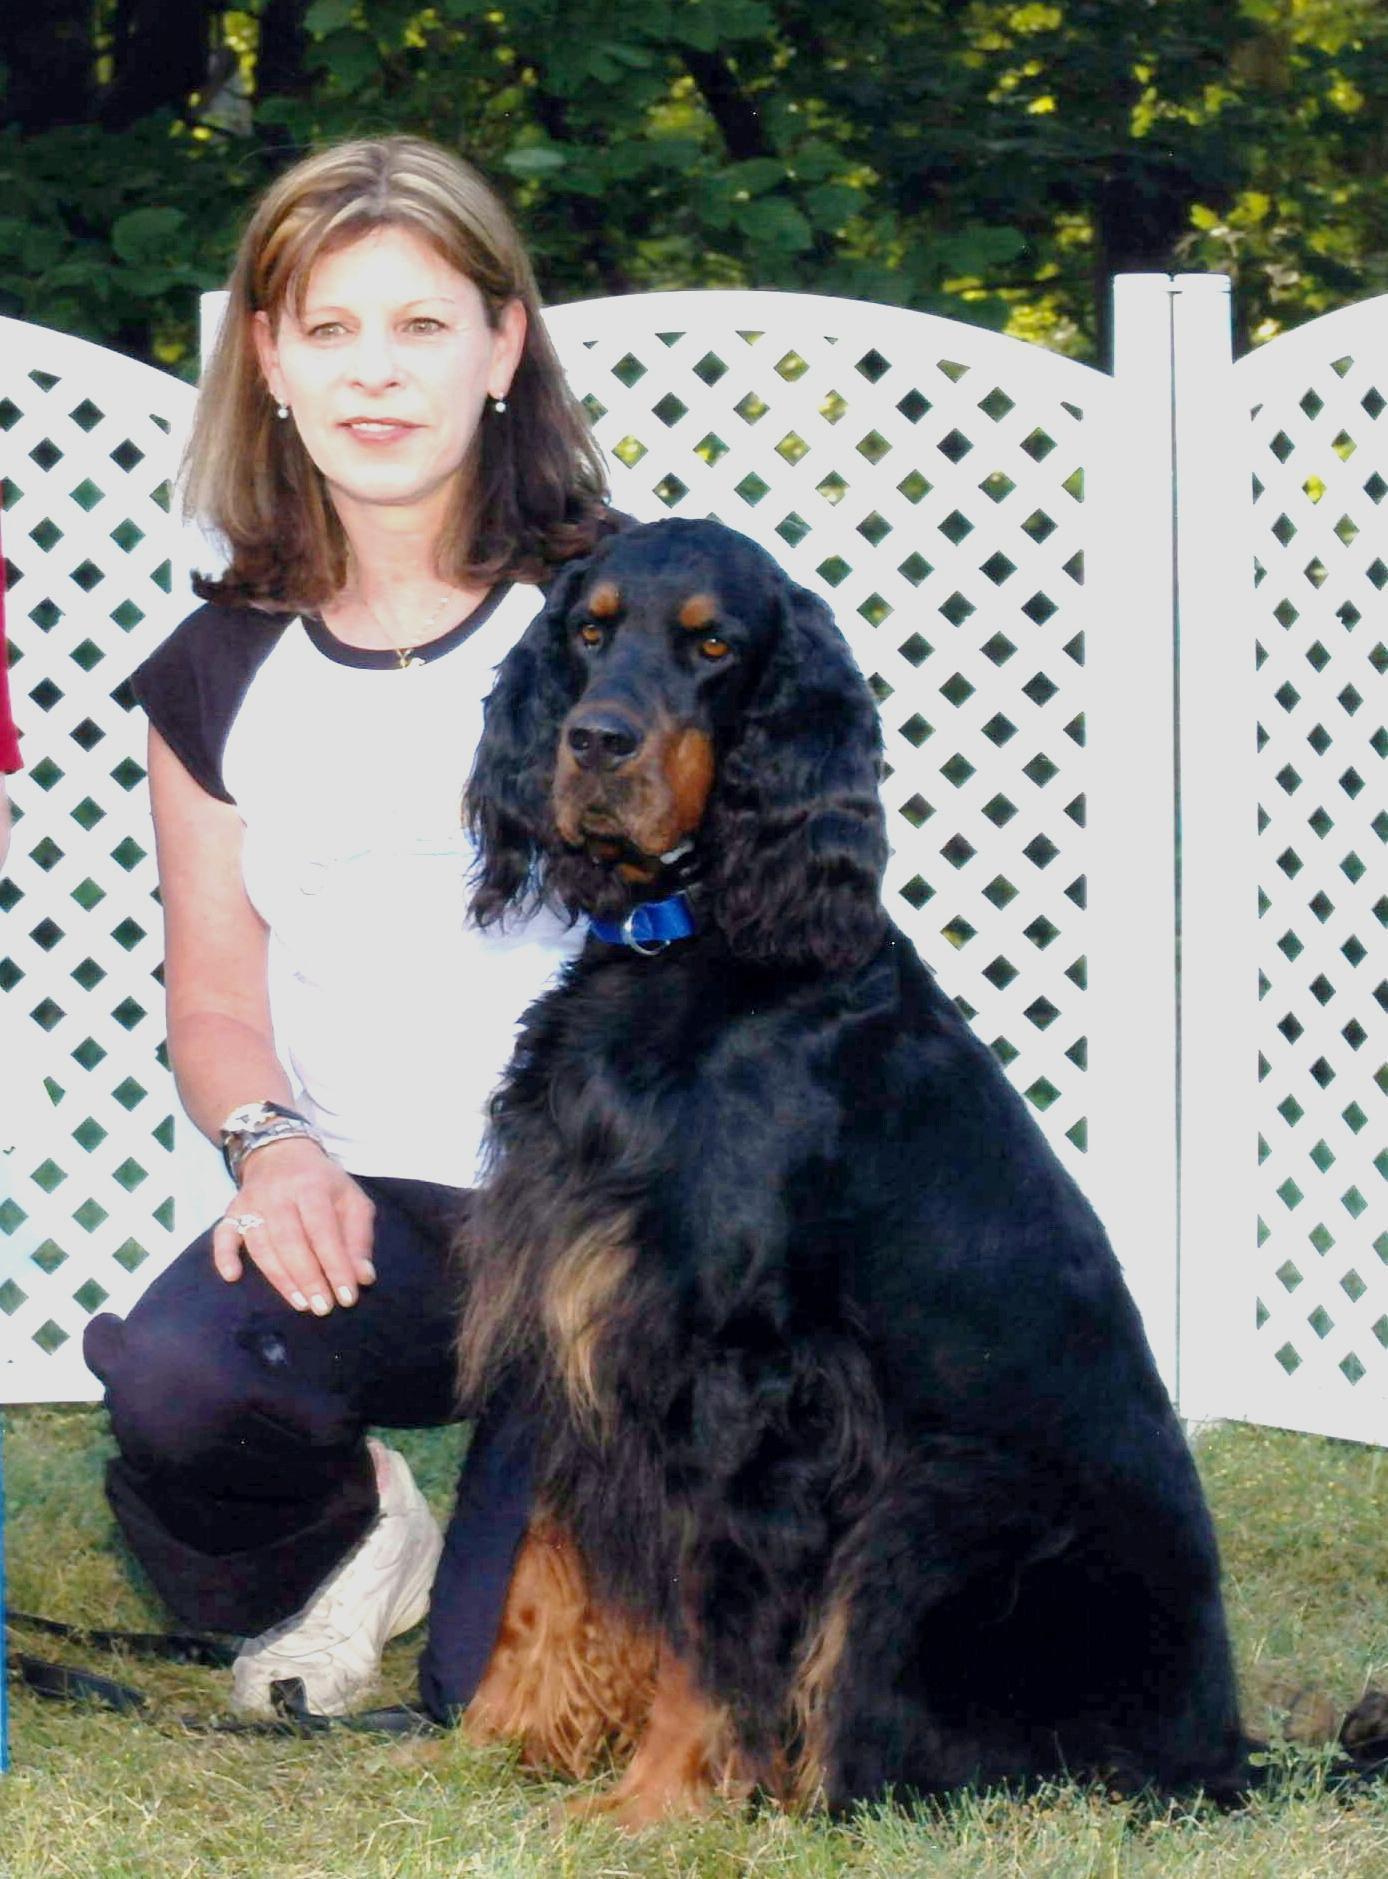
Gordon_setter